Paulinho Santos

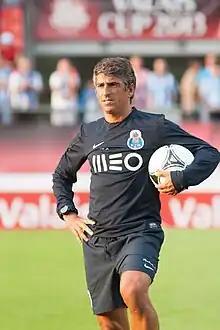
Santos as assistant manager of Porto in 2013

João Paulo Maio dos Santos (born 21 November 1970), commonly known as Paulinho Santos, is a Portuguese former footballer who played mainly as a defensive midfielder. He currently works as assistant coach of Liga Portugal 2 club Porto B.